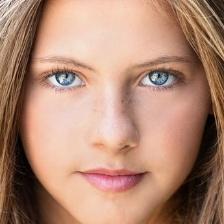
Label: faces